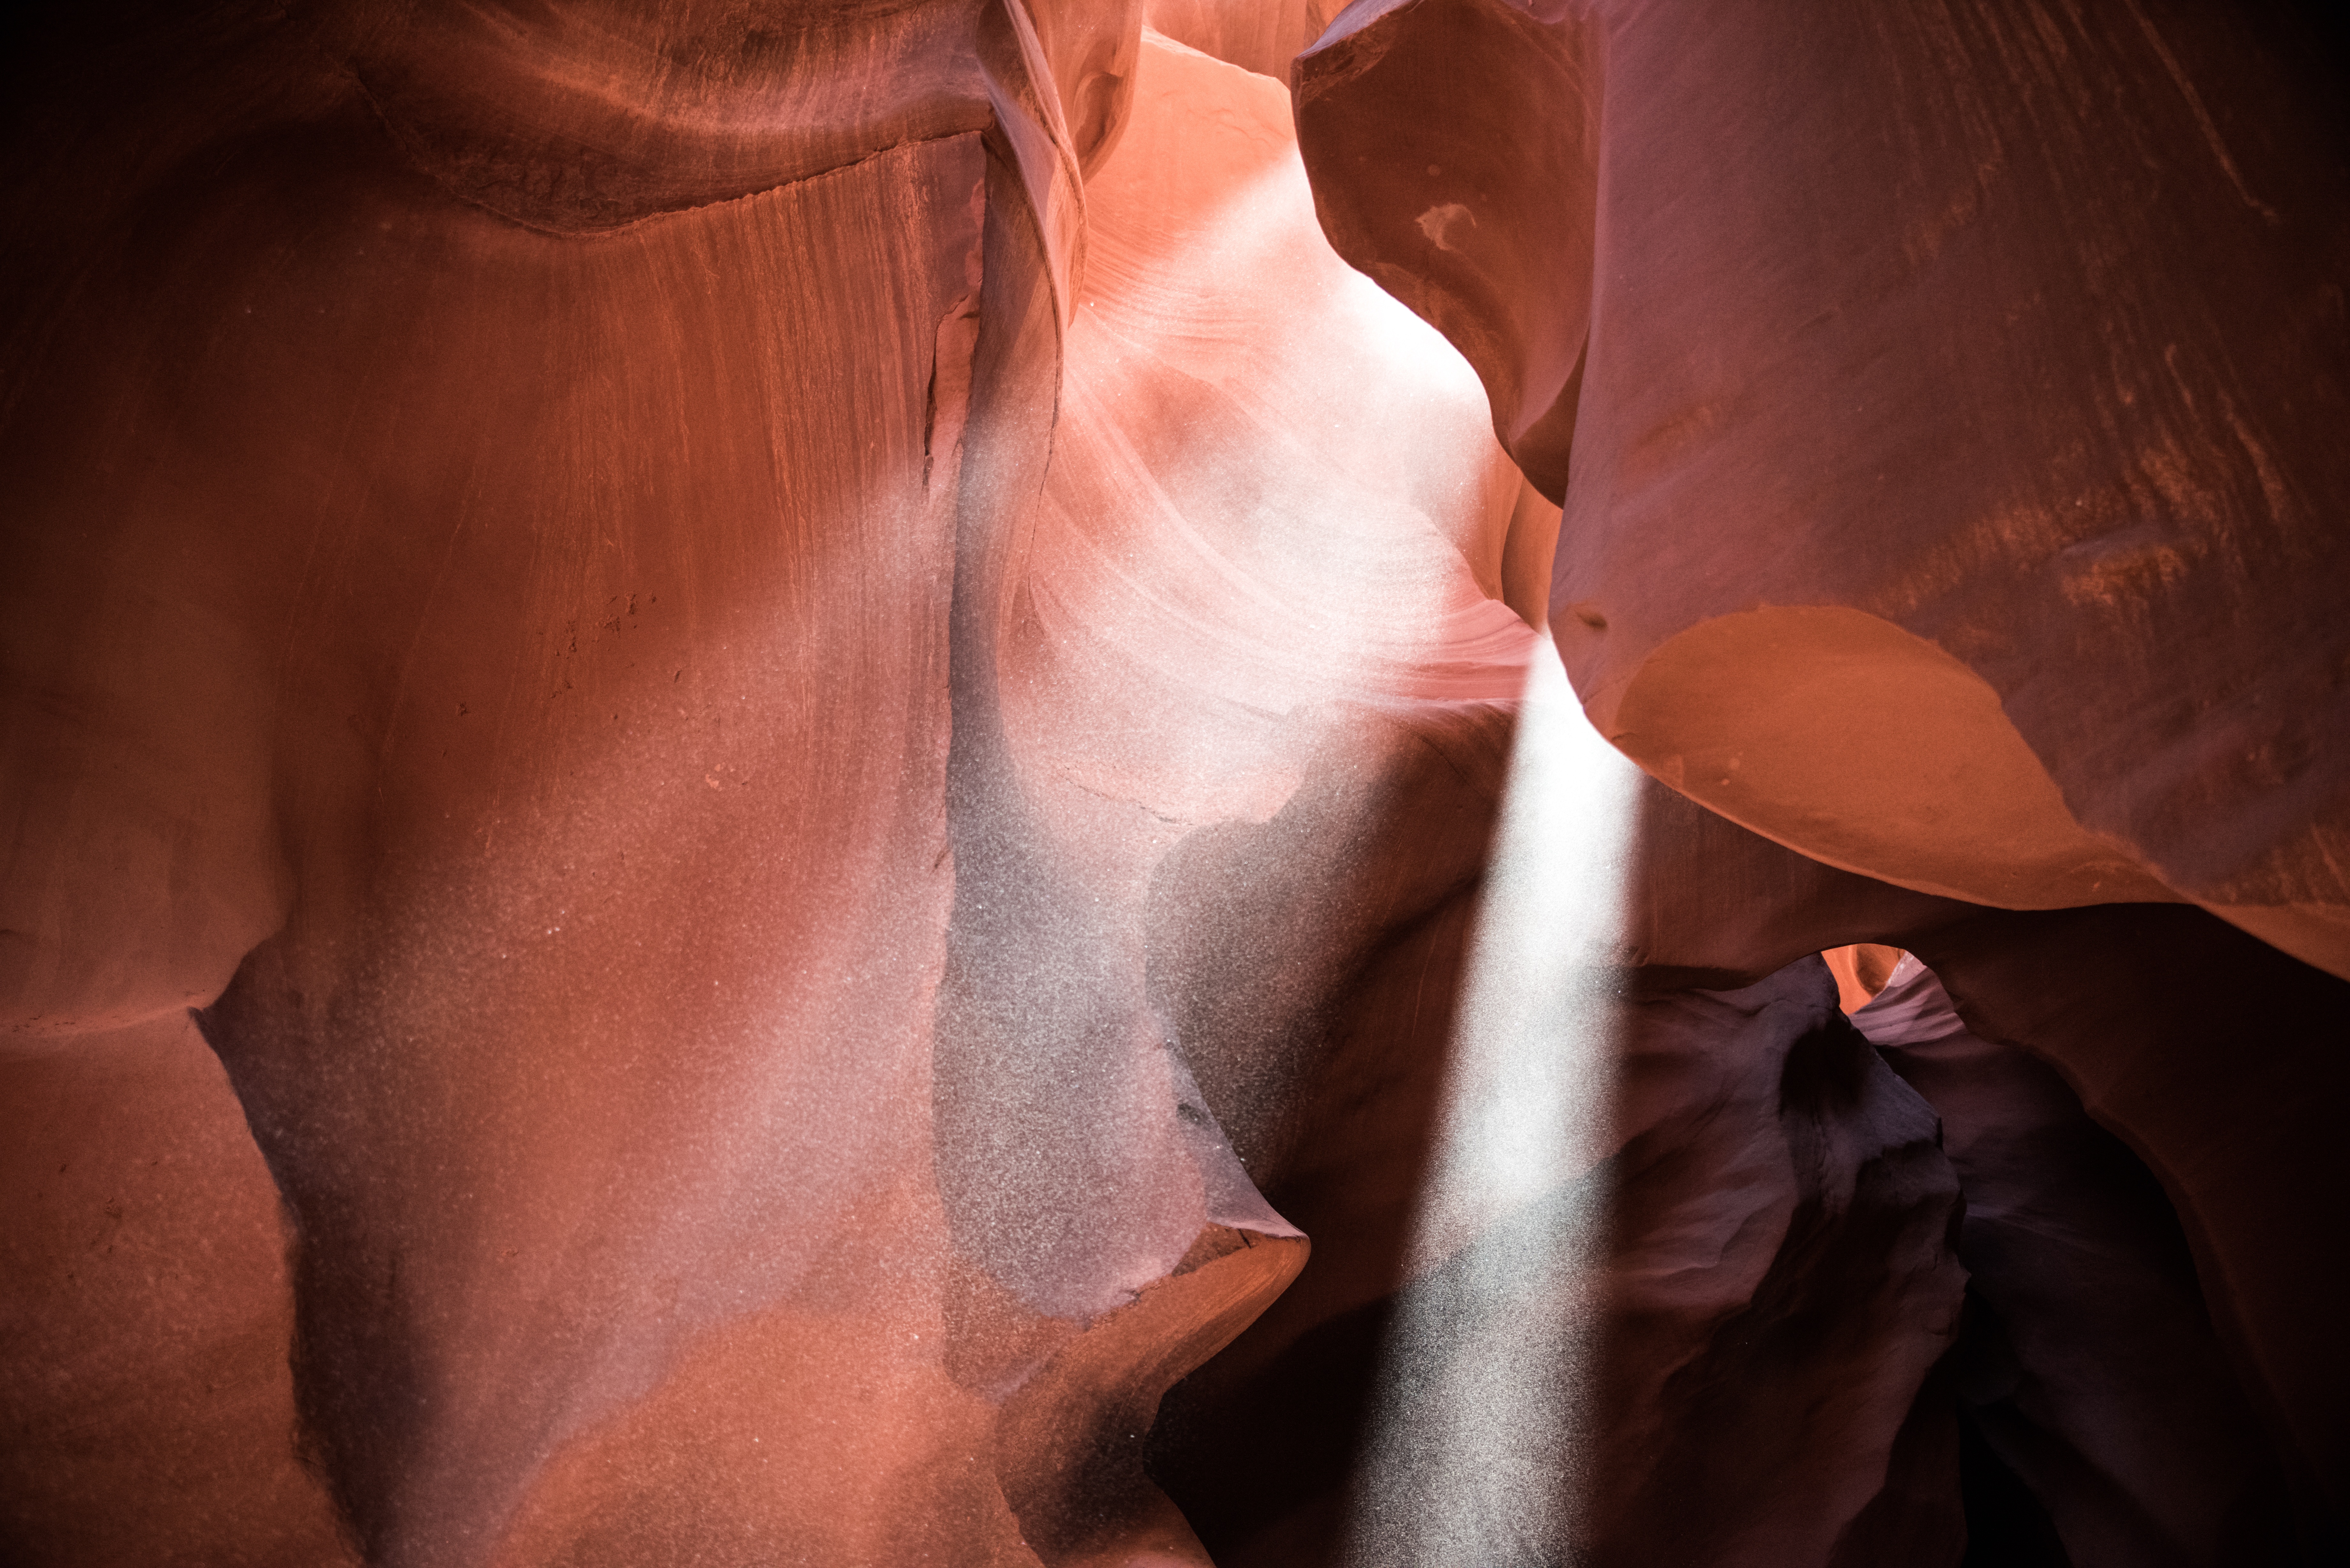
hand, man, person, light, sandstone, male, cave, kiss, romance, dust, arm, muscle, mouth, chest, arizona, close up, human body, back, organ, interaction, sense